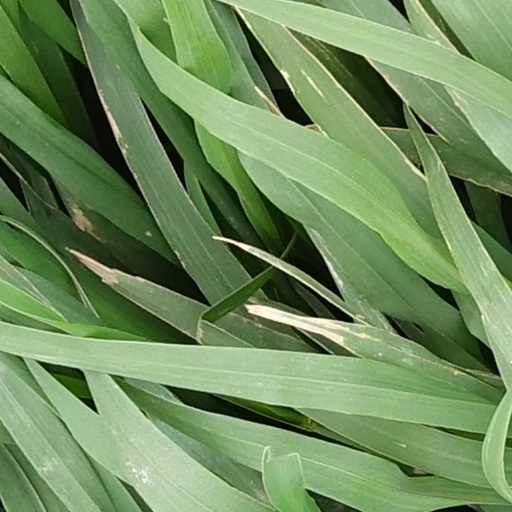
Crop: wheat